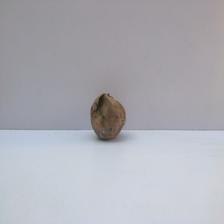
Size: Spoiled